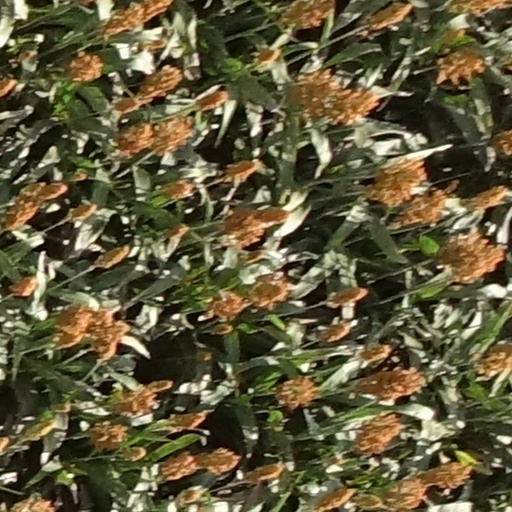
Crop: sorghum